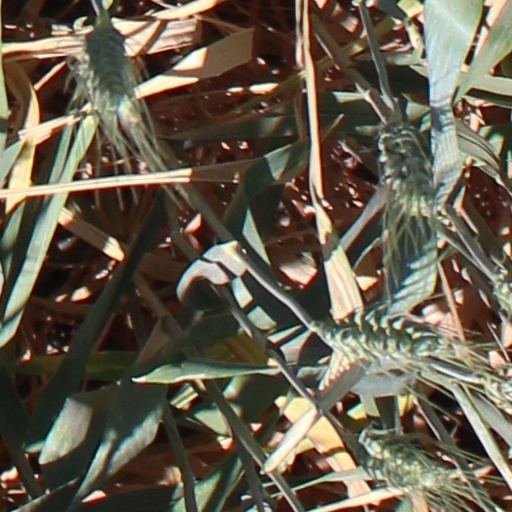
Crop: wheat